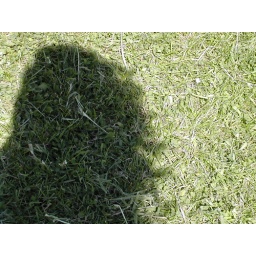
green grass in portchester castle, and I